My Place (TV series)

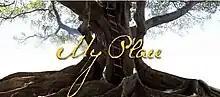

My Place is an Australian children's television drama series based on the award-winning picture book of the same name by Nadia Wheatley and Donna Rawlins. The series first screened on ABC3 on weeknights at 8pm from 4 December 2009 and aired in the United States on Vibrant TV Network.